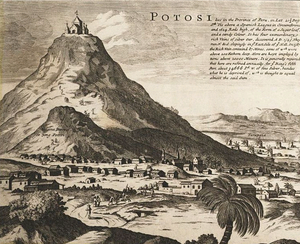
Bolivias historie / Den spanske koloniperiode / Konsolidering af den spanske krones magt
Bjerget Cerro Rico ("Det rige bjerg") i Potosí, hvorfra spanierne udvandt størstedelen af deres sølv.
.